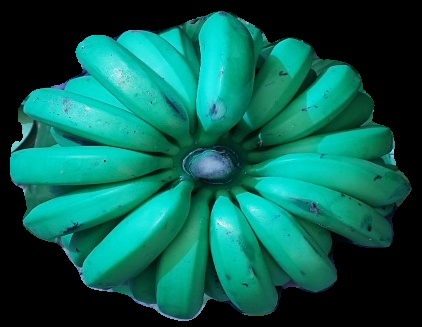
Variety: pachbale
Grade: grade2